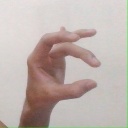
अक्षर: ओ